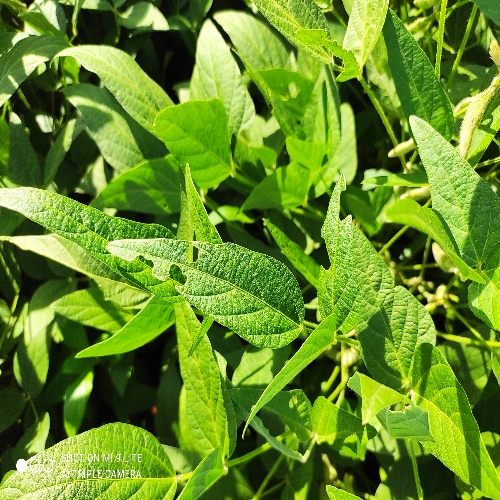
Label: Caterpillar